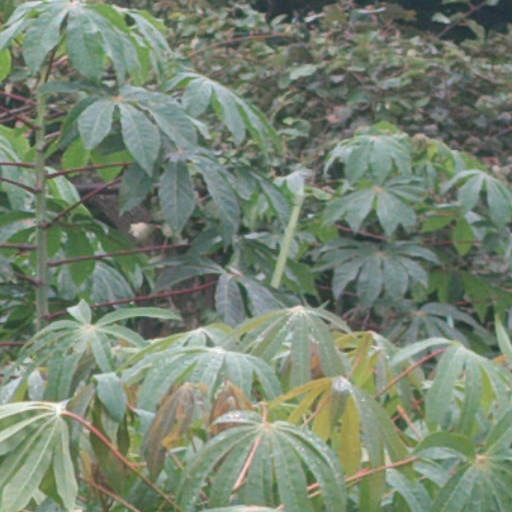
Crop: cassava